Main Building (Torrance High School)

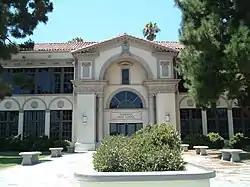
Entrance facade and courtyard of the Main Building

The Main Building of Torrance High School is located on the campus in Torrance, southwestern Los Angeles County, California. The Main Building was opened to students as Torrance School in 1917.